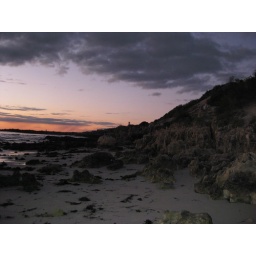
The beach right by our house